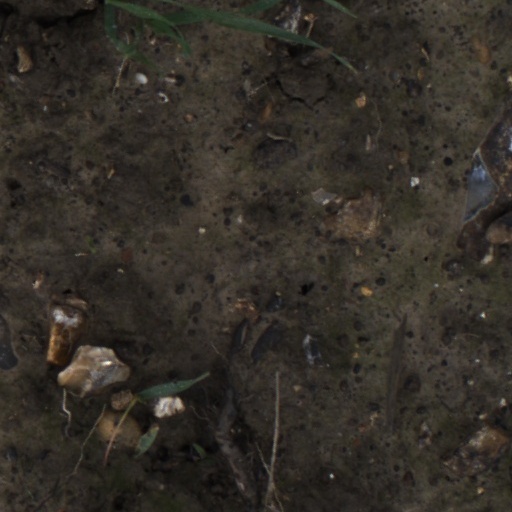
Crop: wheat